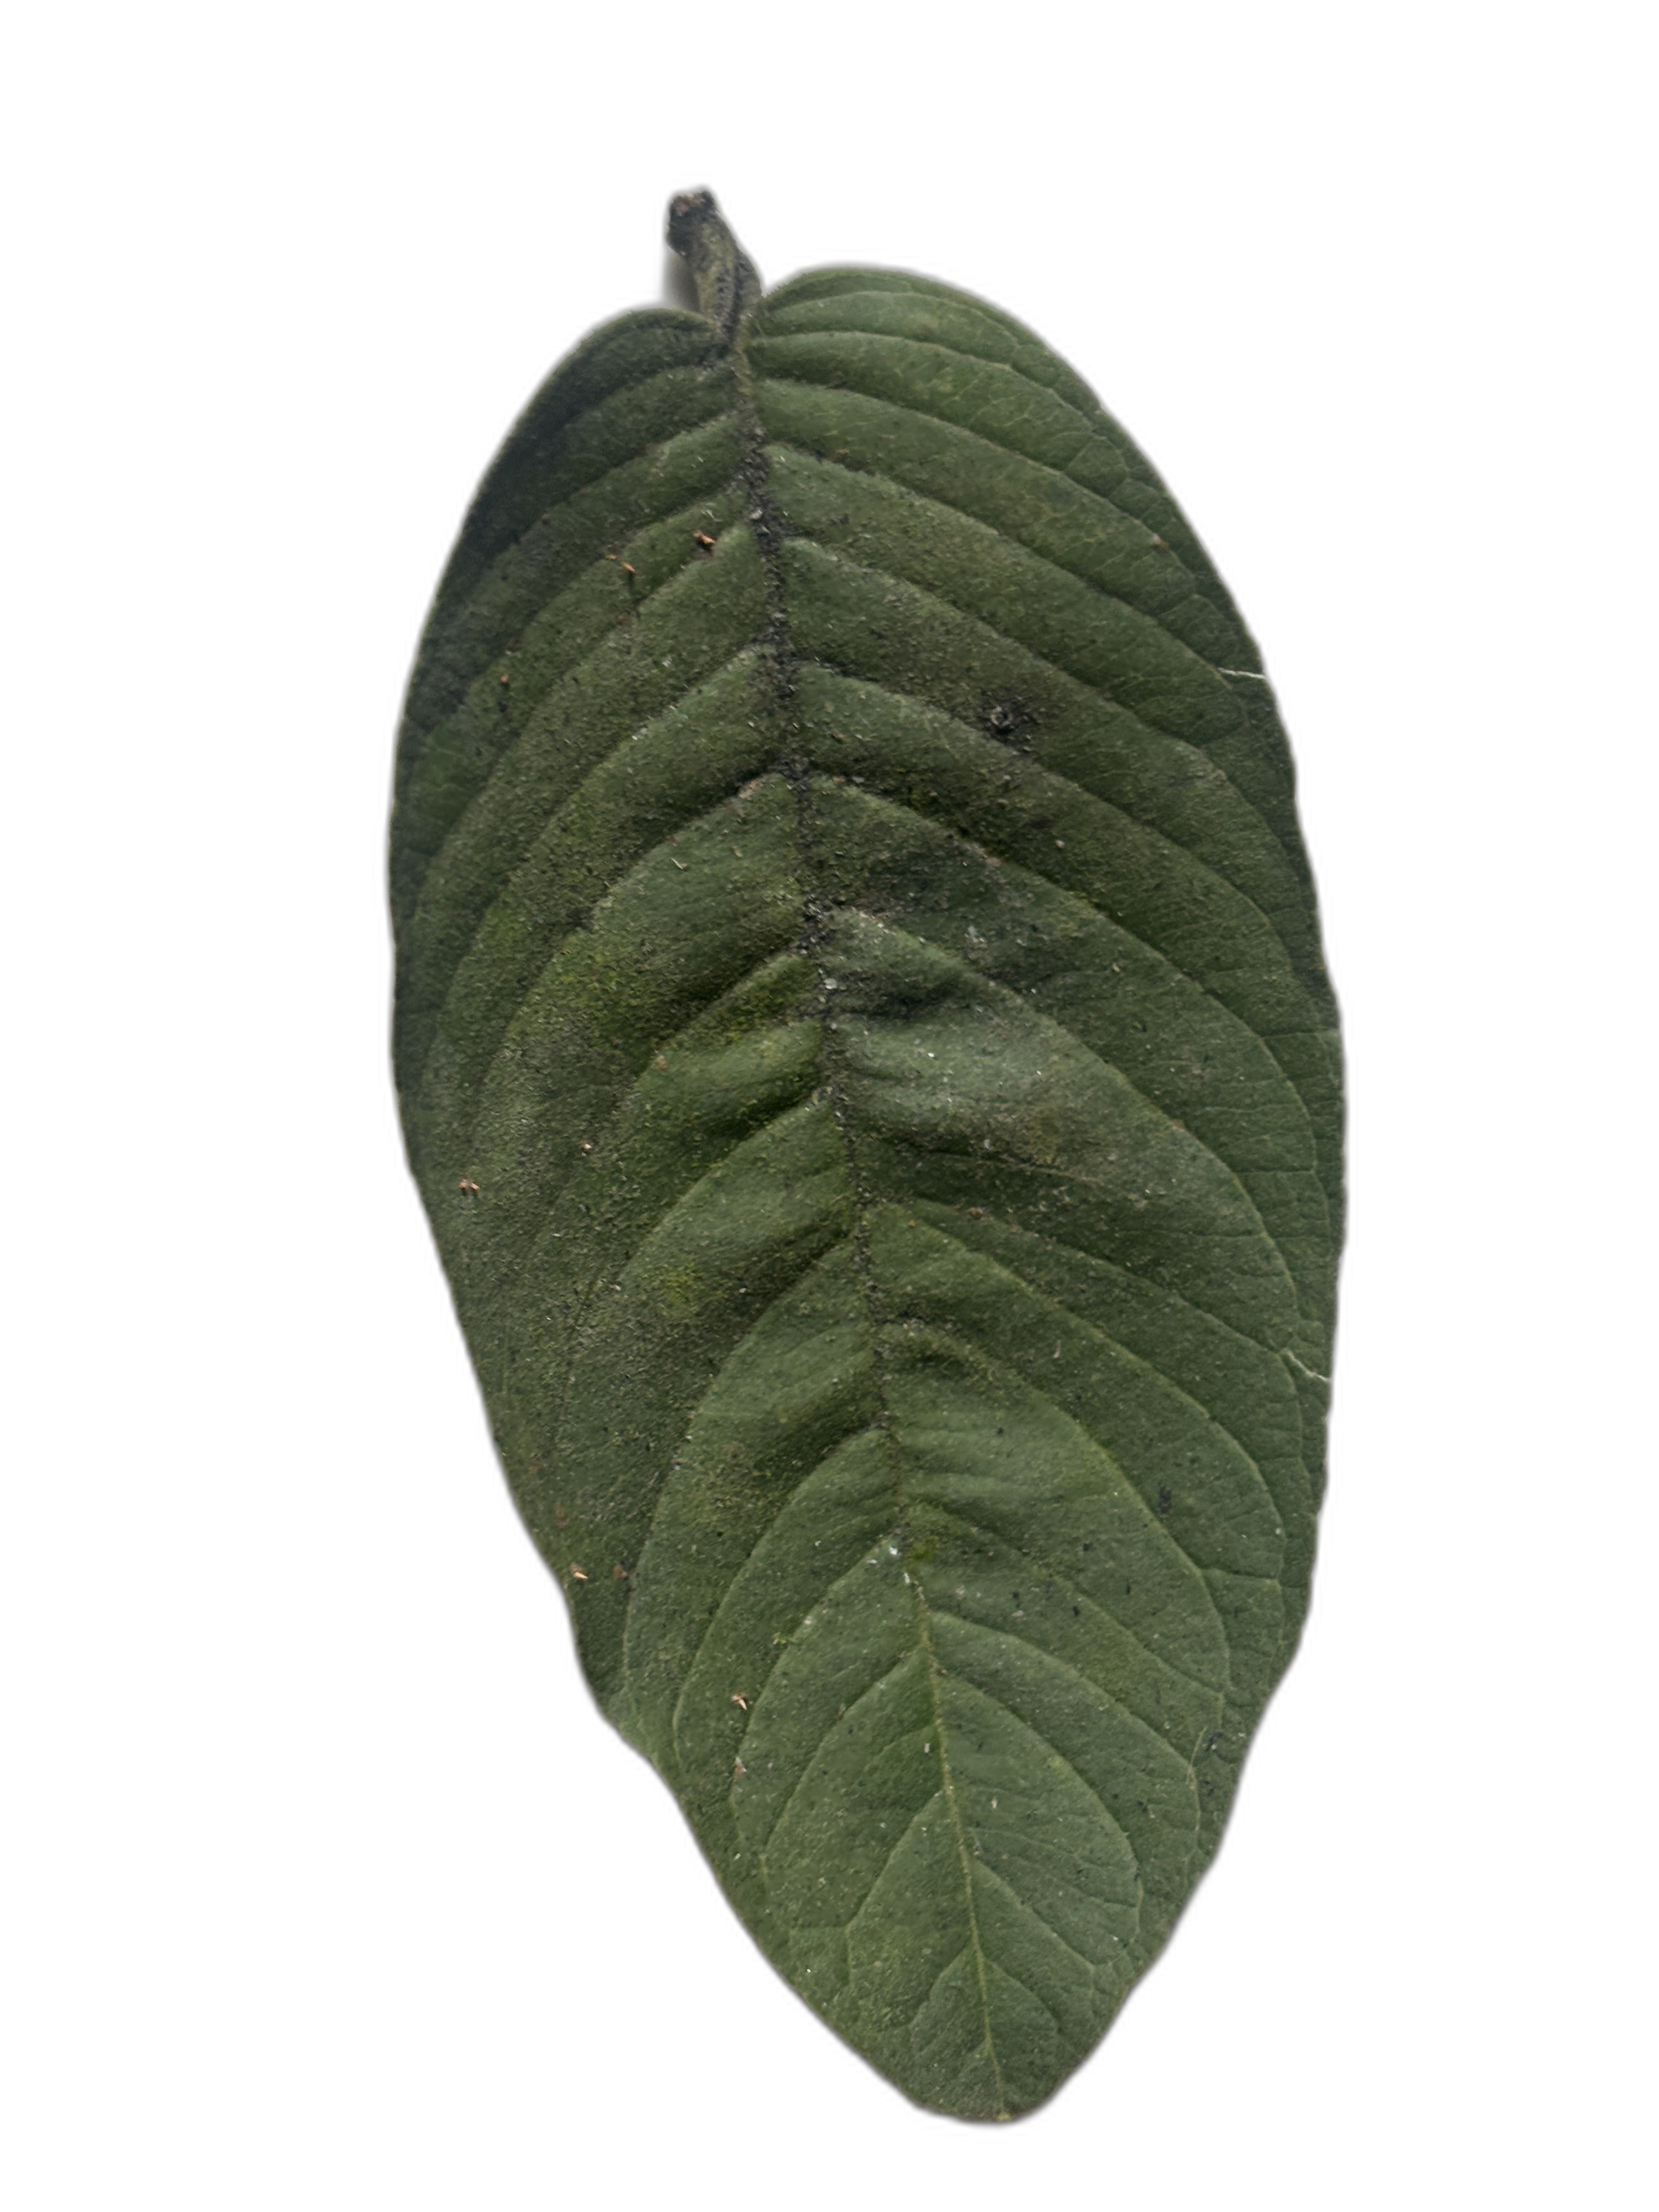
Plant part: leaf
Disease: Healthy